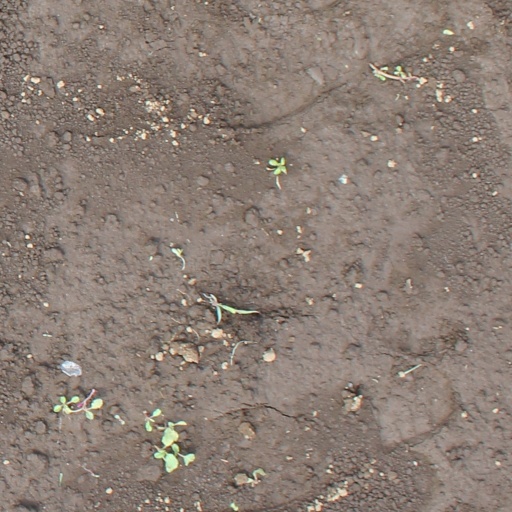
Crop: soybean